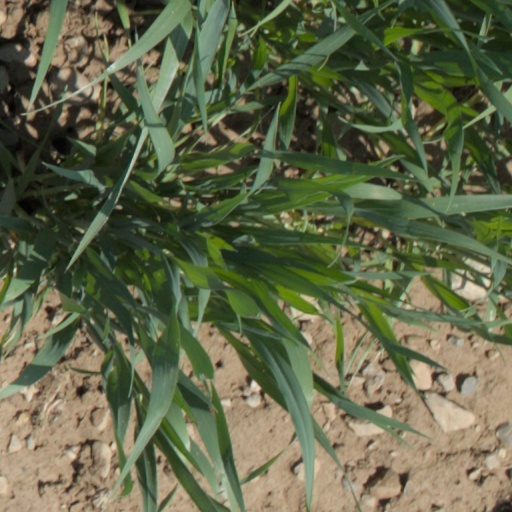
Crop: wheat